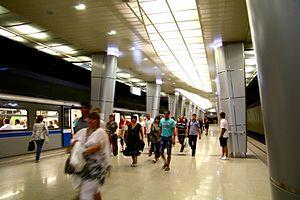
Kazan [kɑzɑ̃] est une ville de l'Ouest de la Russie et la capitale de la république du Tatarstan, une des divisions de la Russie. Sa population s'élevait à 1 251 969 habitants en 2019 ce qui en fait la sixième ville de Russie. Kazan est un grand centre industriel et universitaire ainsi qu'un important nœud de communication. Kazan est située sur le cours moyen de la Volga à environ 700 km à l'est de Moscou. Kazan comme la république dont elle fait partie est pour moitié peuplée de Tatars ce qui lui vaut de bénéficier d'une autonomie politique plus importante que d'autres sujets de la Russie.